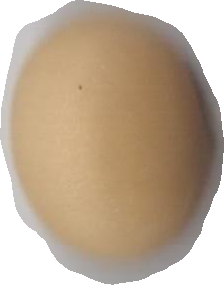
Variety: Anjasmoro